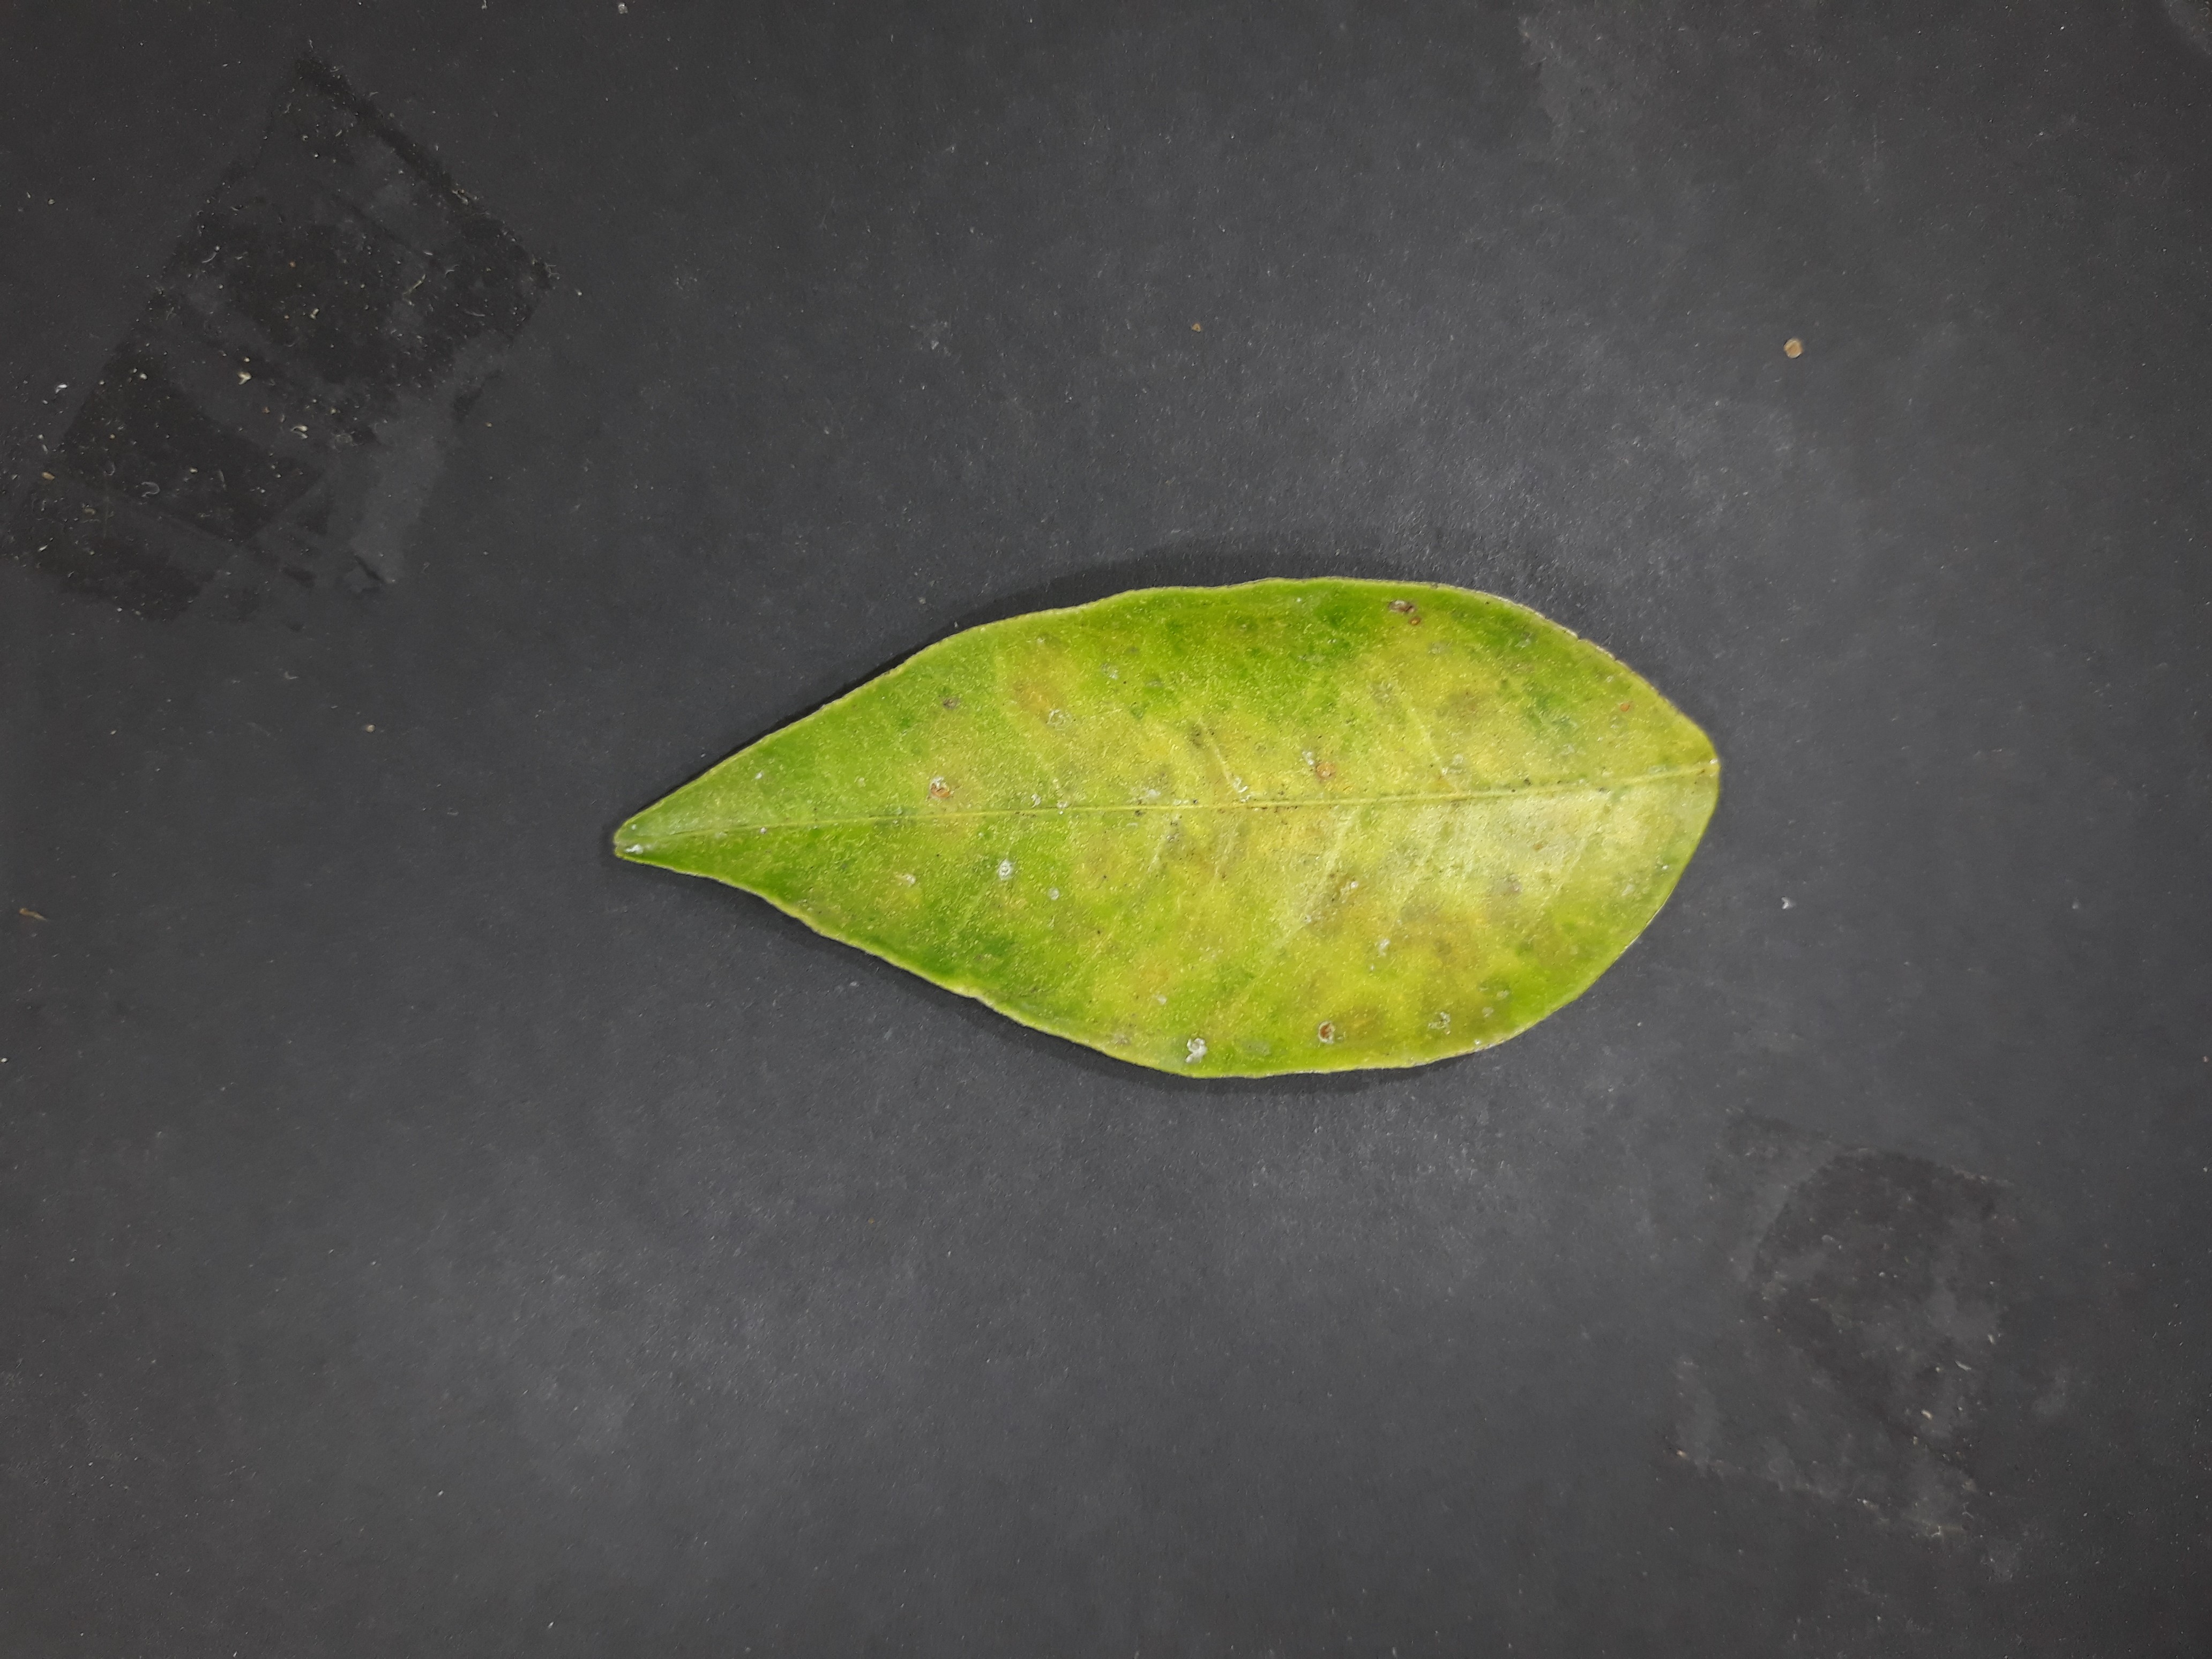
Label: Red_scale_sequelae